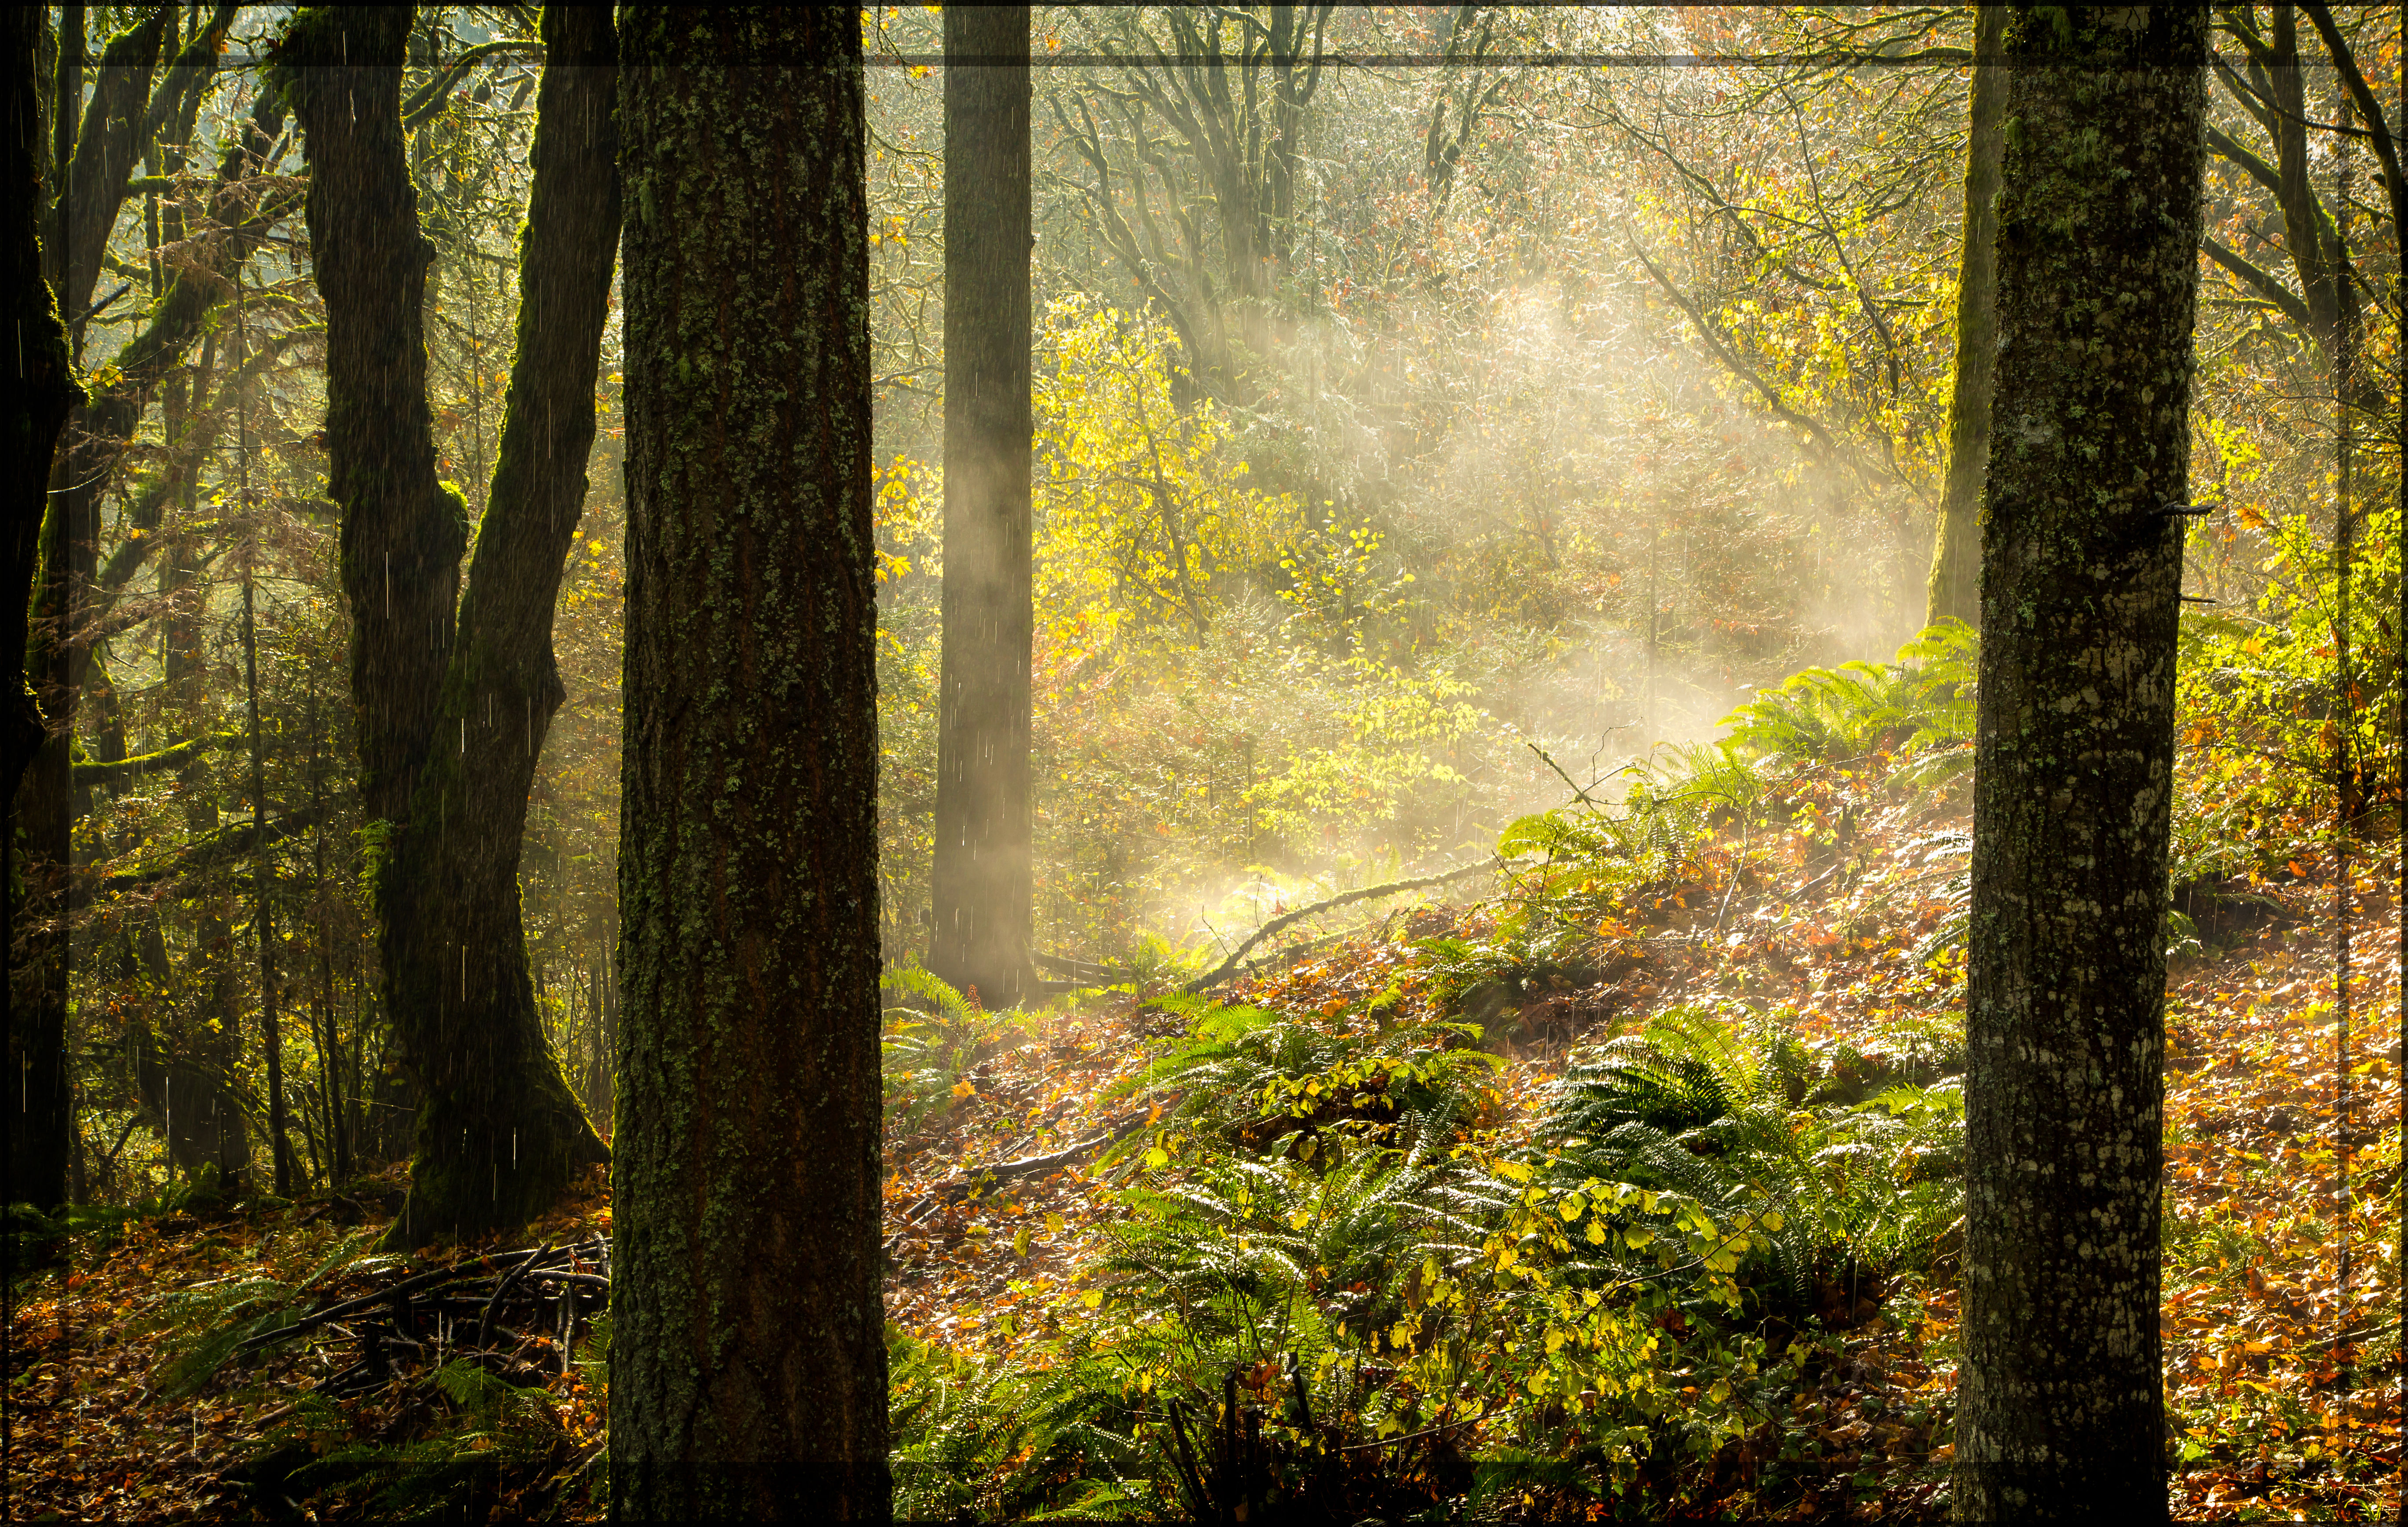
landscape, tree, nature, forest, path, grass, wilderness, branch, mist, sunlight, morning, leaf, trunk, home, wildlife, jungle, autumn, trees, cool image, vegetation, rainforest, deciduous, ferns, grove, woodland, i, ecosystem, oregon, willamettevalley, nature reserve, state park, biome, old growth forest, temperate broadleaf and mixed forest, temperate coniferous forest, riparian forest, spruce fir forest, tropical and subtropical coniferous forests, northern hardwood forest concept, valdivian temperate rain forest